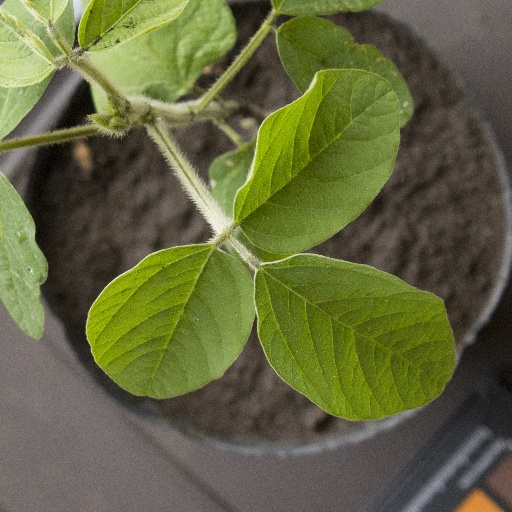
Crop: soybean